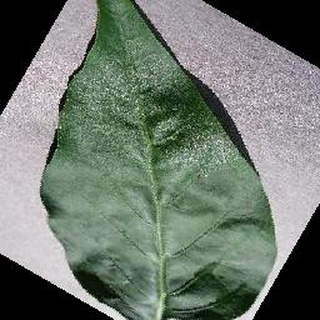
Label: healthy_bell_pepper